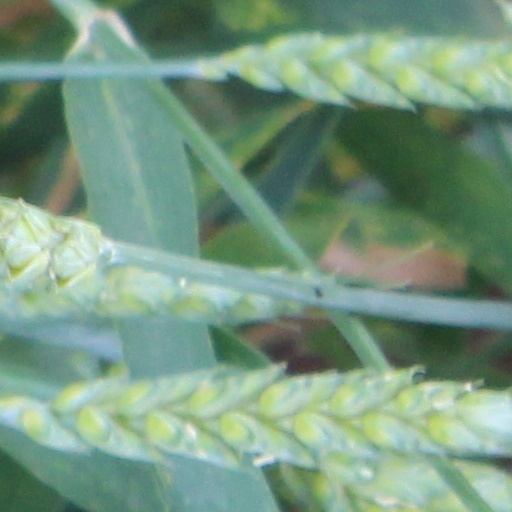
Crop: wheat